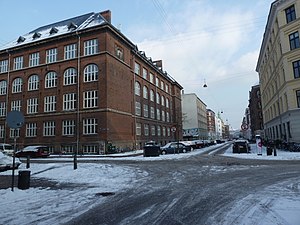
Holsteinsgade
Holsteinsgade ved Langelinieskolen, den tidligere Holsteinsgade Skole.
Holsteinsgade er en ca. 700 meter lang gade på Østerbro i København. Den begynder ved Slagelsegade/Sorøgade og fortsætter mod øst til Østbanegade/S-banesporene.